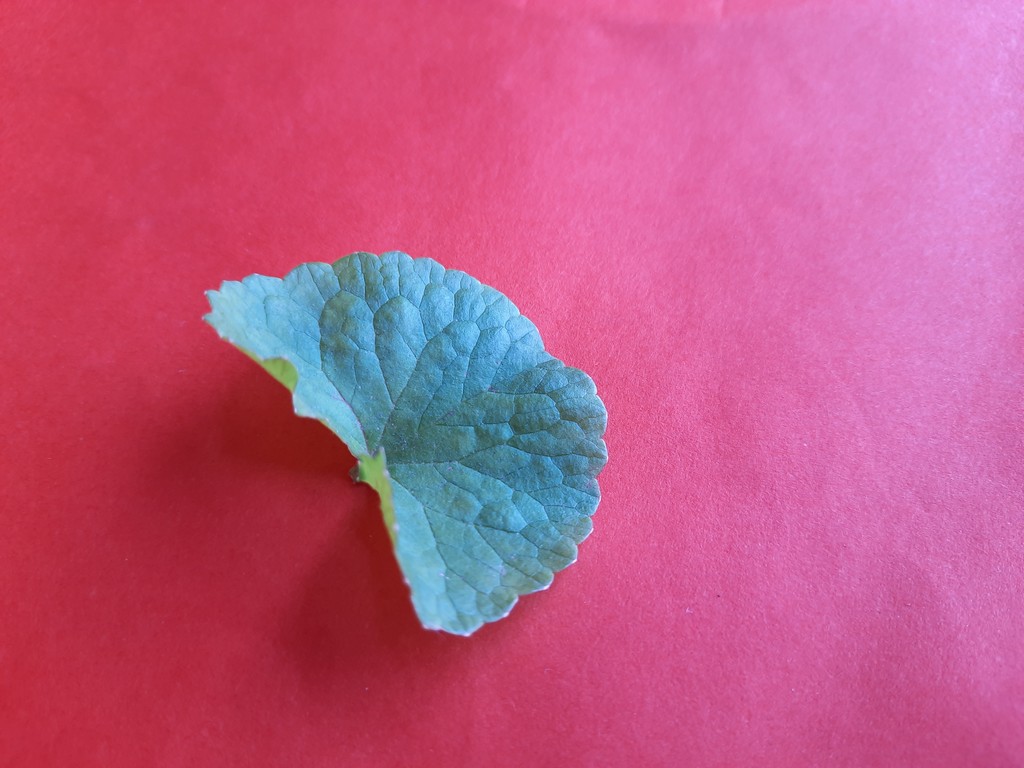
Label: Healthy